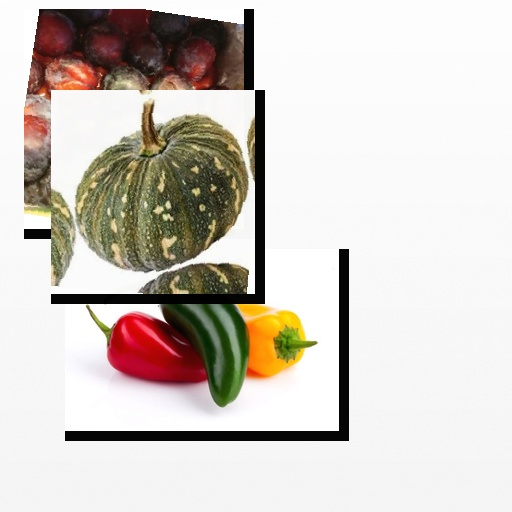
Food items: chili_pepper, pumpkin, plum